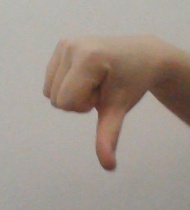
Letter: waw